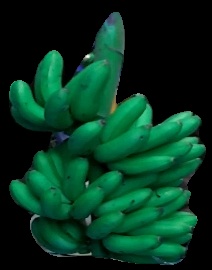
Variety: rasbale
Grade: grade1